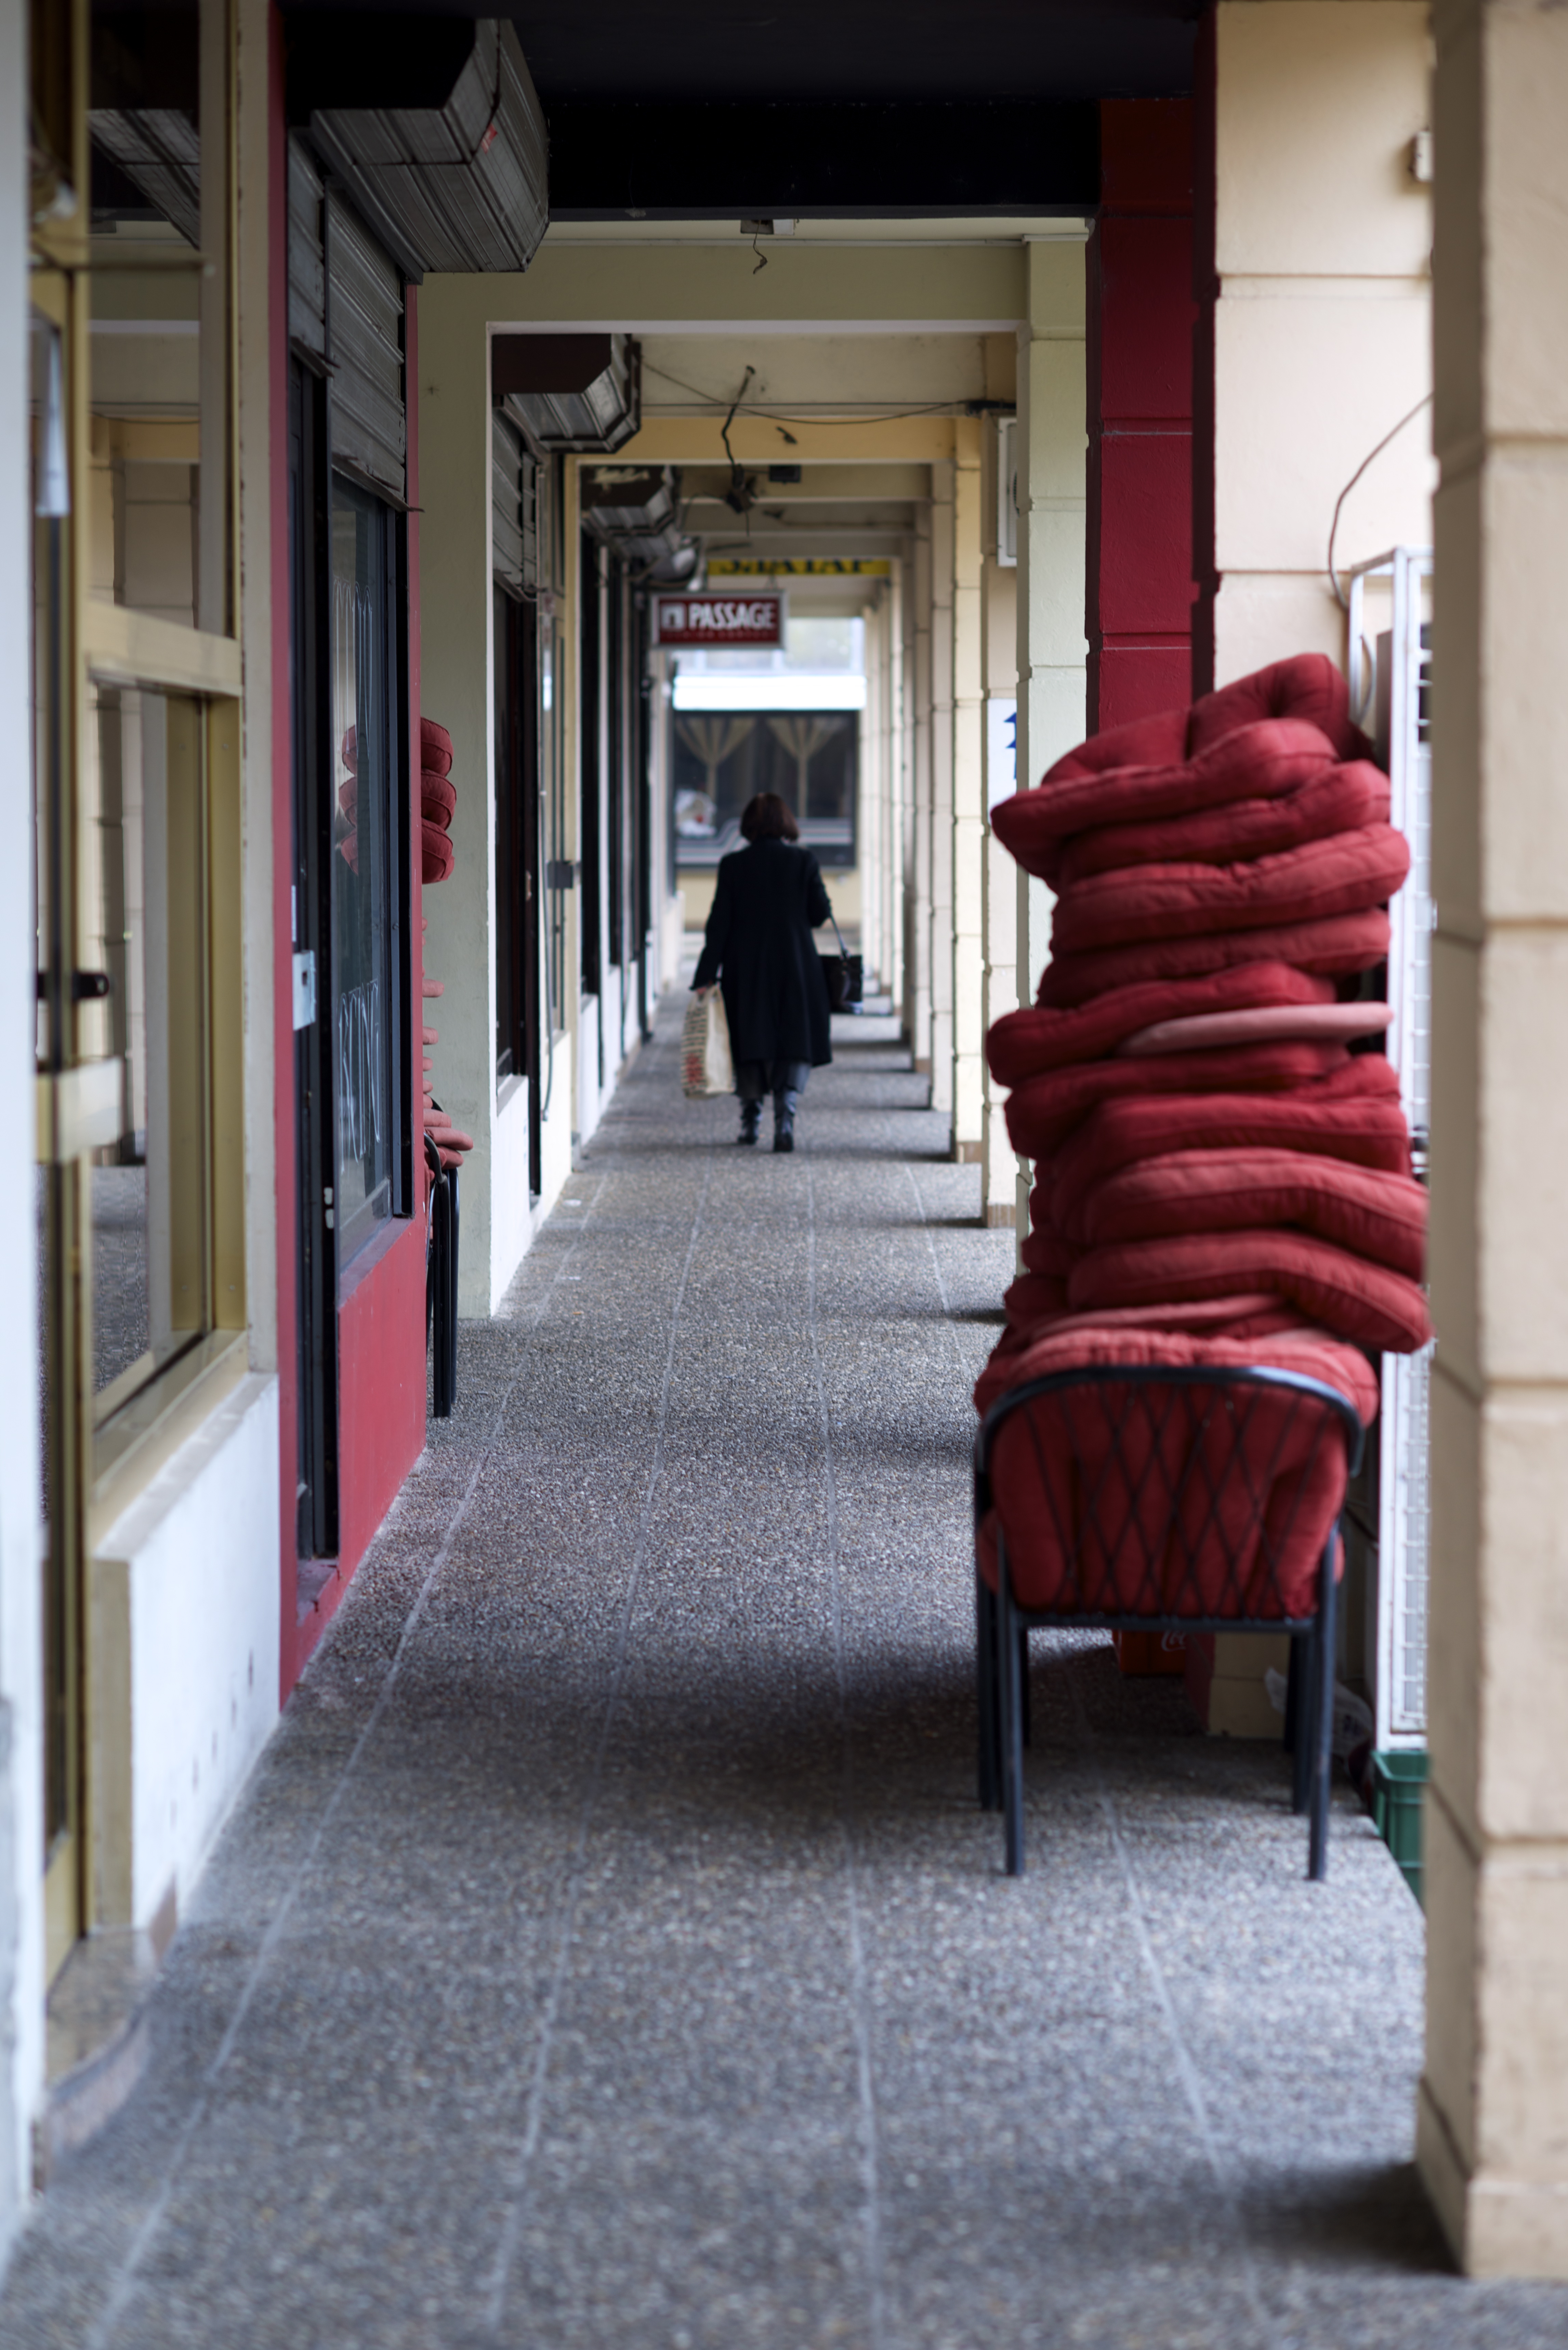
architecture, girl, woman, road, street, alley, alone, red, relax, hall, color, nikon, stack, furniture, yellow, lonely, pillow, interior design, outdoors, art, serbia, temple, cool, look, mall, depth, soul, d800, dangerous, artsy, hip, serbian